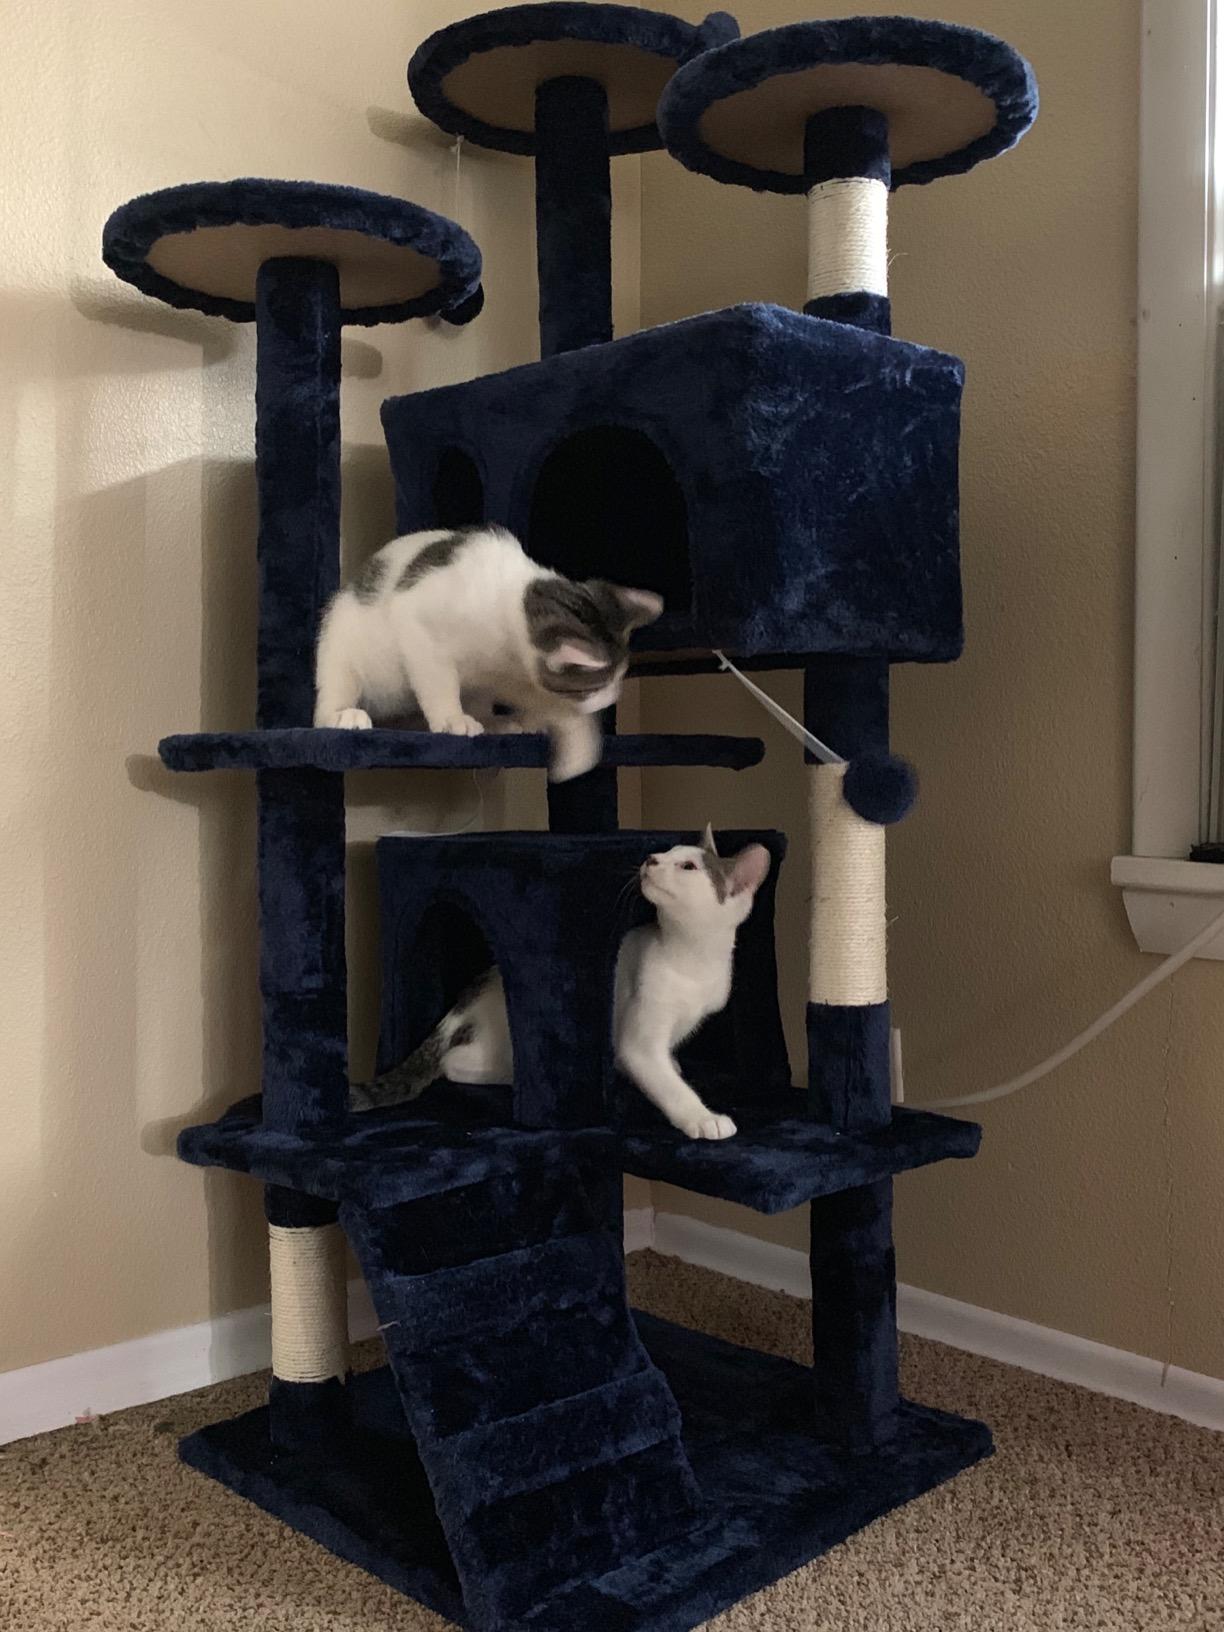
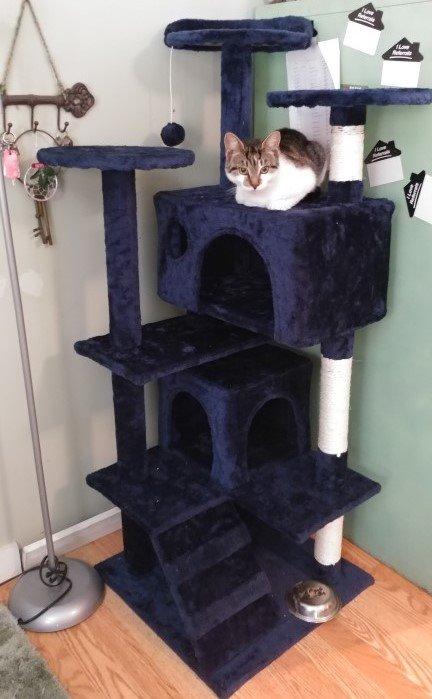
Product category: items_cat tree
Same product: yes